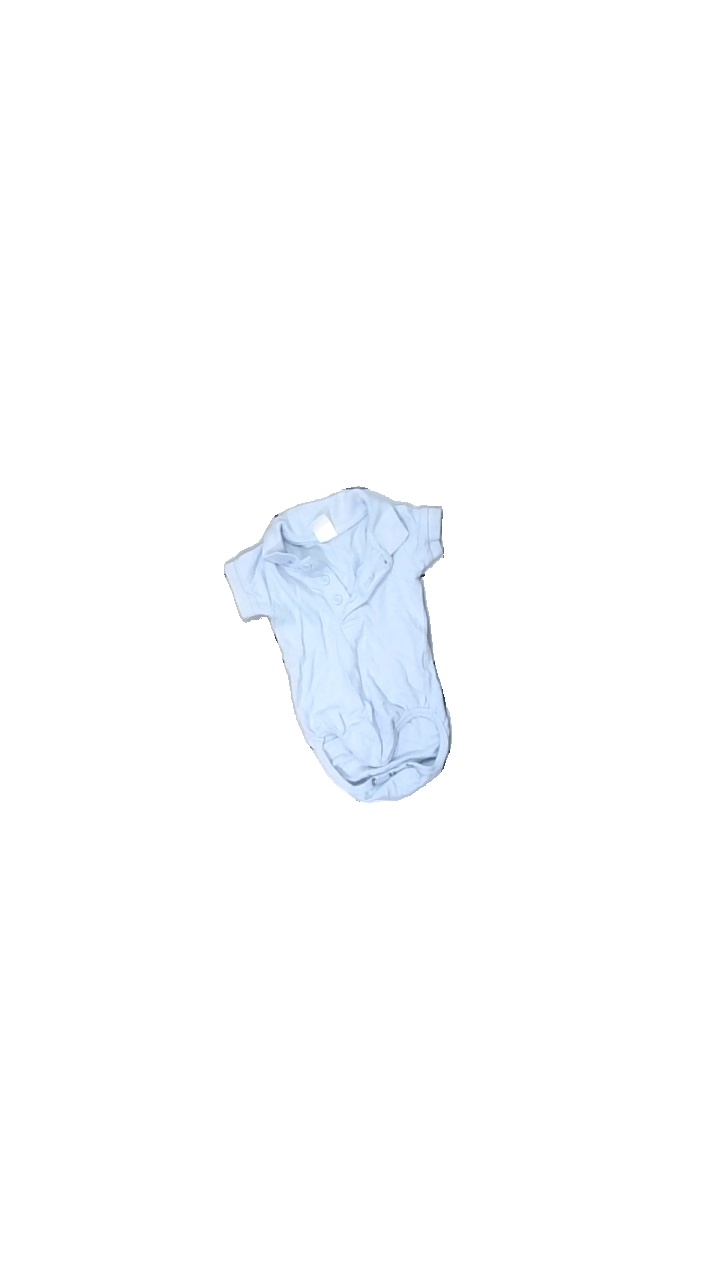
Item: Top (Children)
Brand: H&m
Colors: Blue
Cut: Regular
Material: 100% cotton
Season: All
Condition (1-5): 3
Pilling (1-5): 3
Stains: Minor
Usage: Export
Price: <50